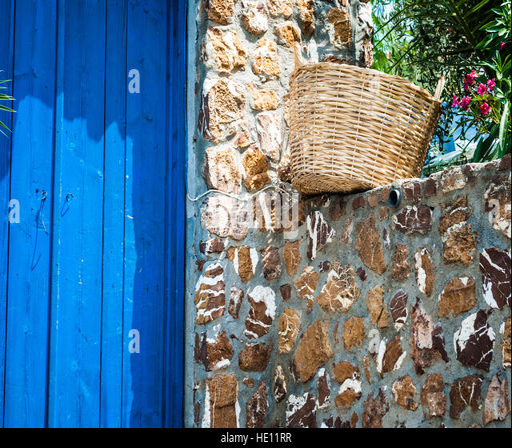
vintage blue door , basket on the wall